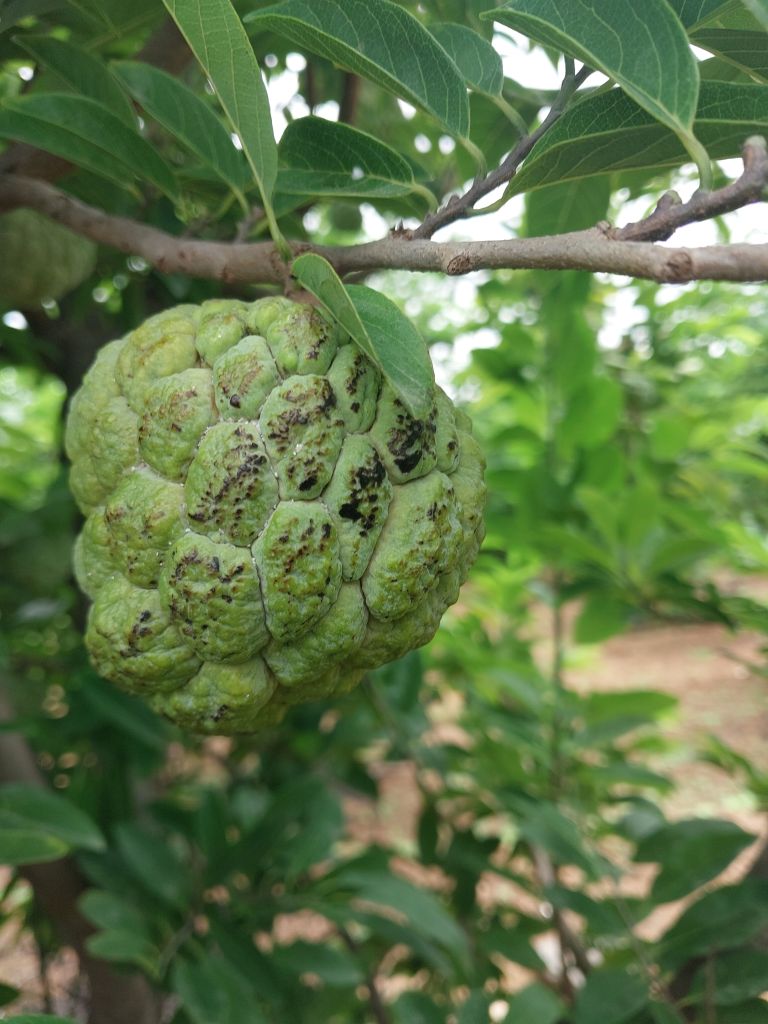
Disease label: Blank Canker